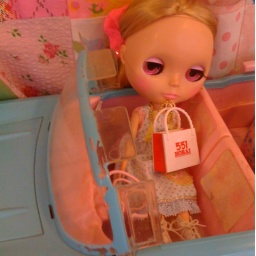
BLYTHE with 551 paper bag in PINKS